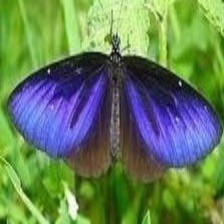
Species: BLUE SPOTTED CROW
Butterfly family (ImageNet category): monarch